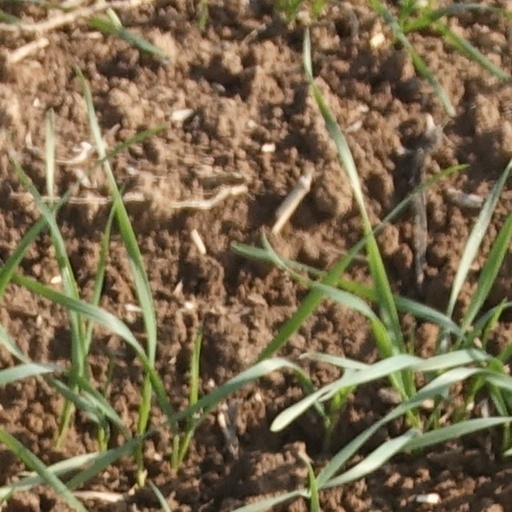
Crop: wheat